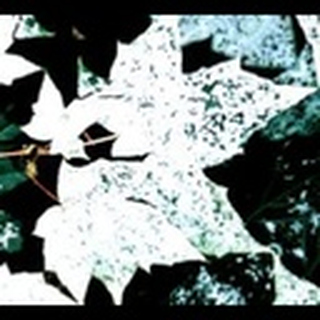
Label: cotton_powdery_mildew